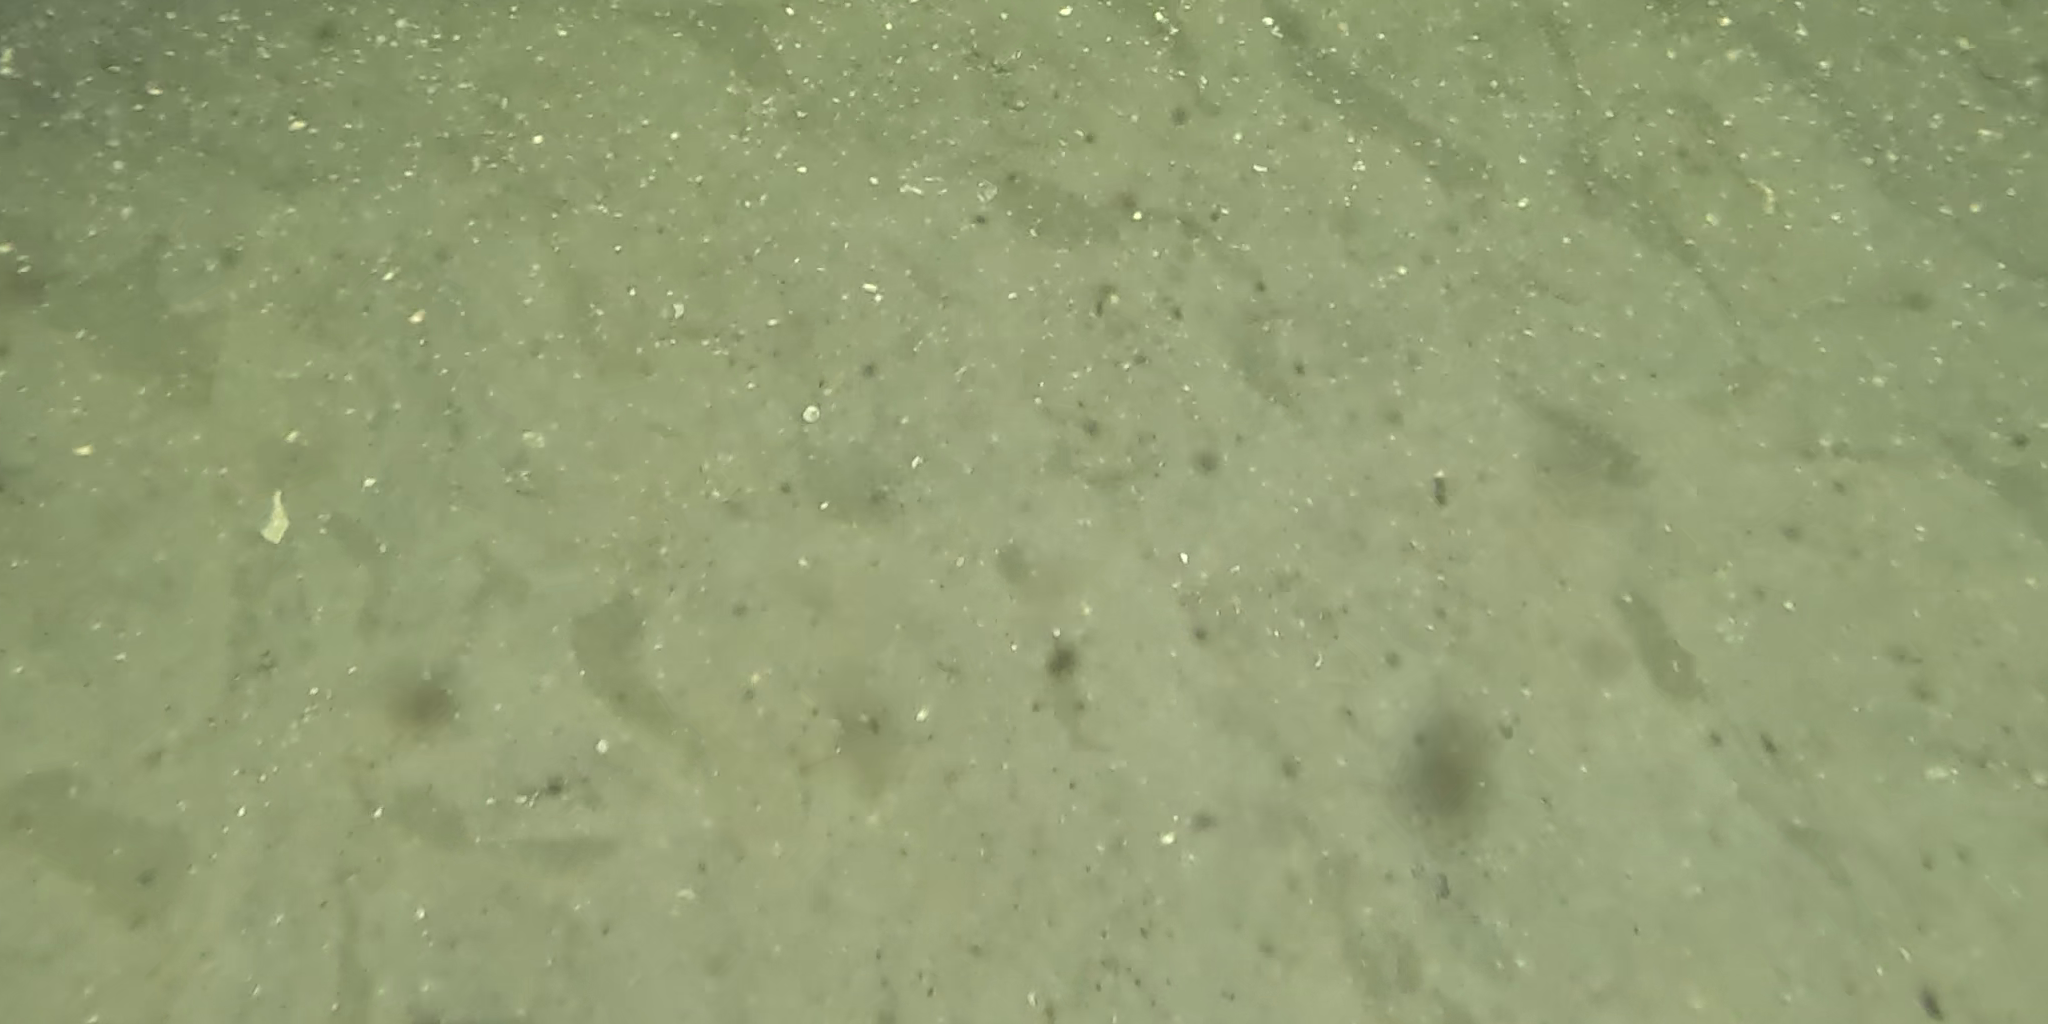
Seabed habitat: sand